I.O.U.S.A.

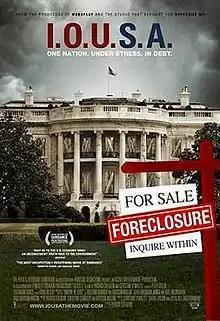
Theatrical release poster

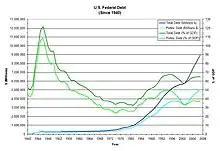
U.S. federal debt from 1940 to 2008, the year the documentary was released.

I.O.U.S.A. is a 2008 American documentary film directed by Patrick Creadon. The film focuses on the shape and impact of the United States national debt. The film features Robert Bixby, director of the Concord Coalition, and David Walker, the former U.S. Comptroller General, as they travel around the United States on a tour to let communities know of the potential dangers of the national debt. The tour was carried out through the Concord Coalition, and was known as the "Fiscal Wake-Up Tour."